Marian Einbacher

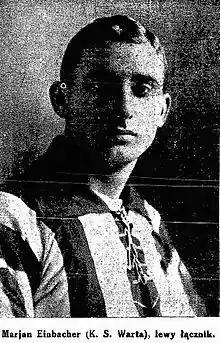

Marian Einbacher (8 January 1900 – 12 January 1943) was a Polish footballer who played as a forward.